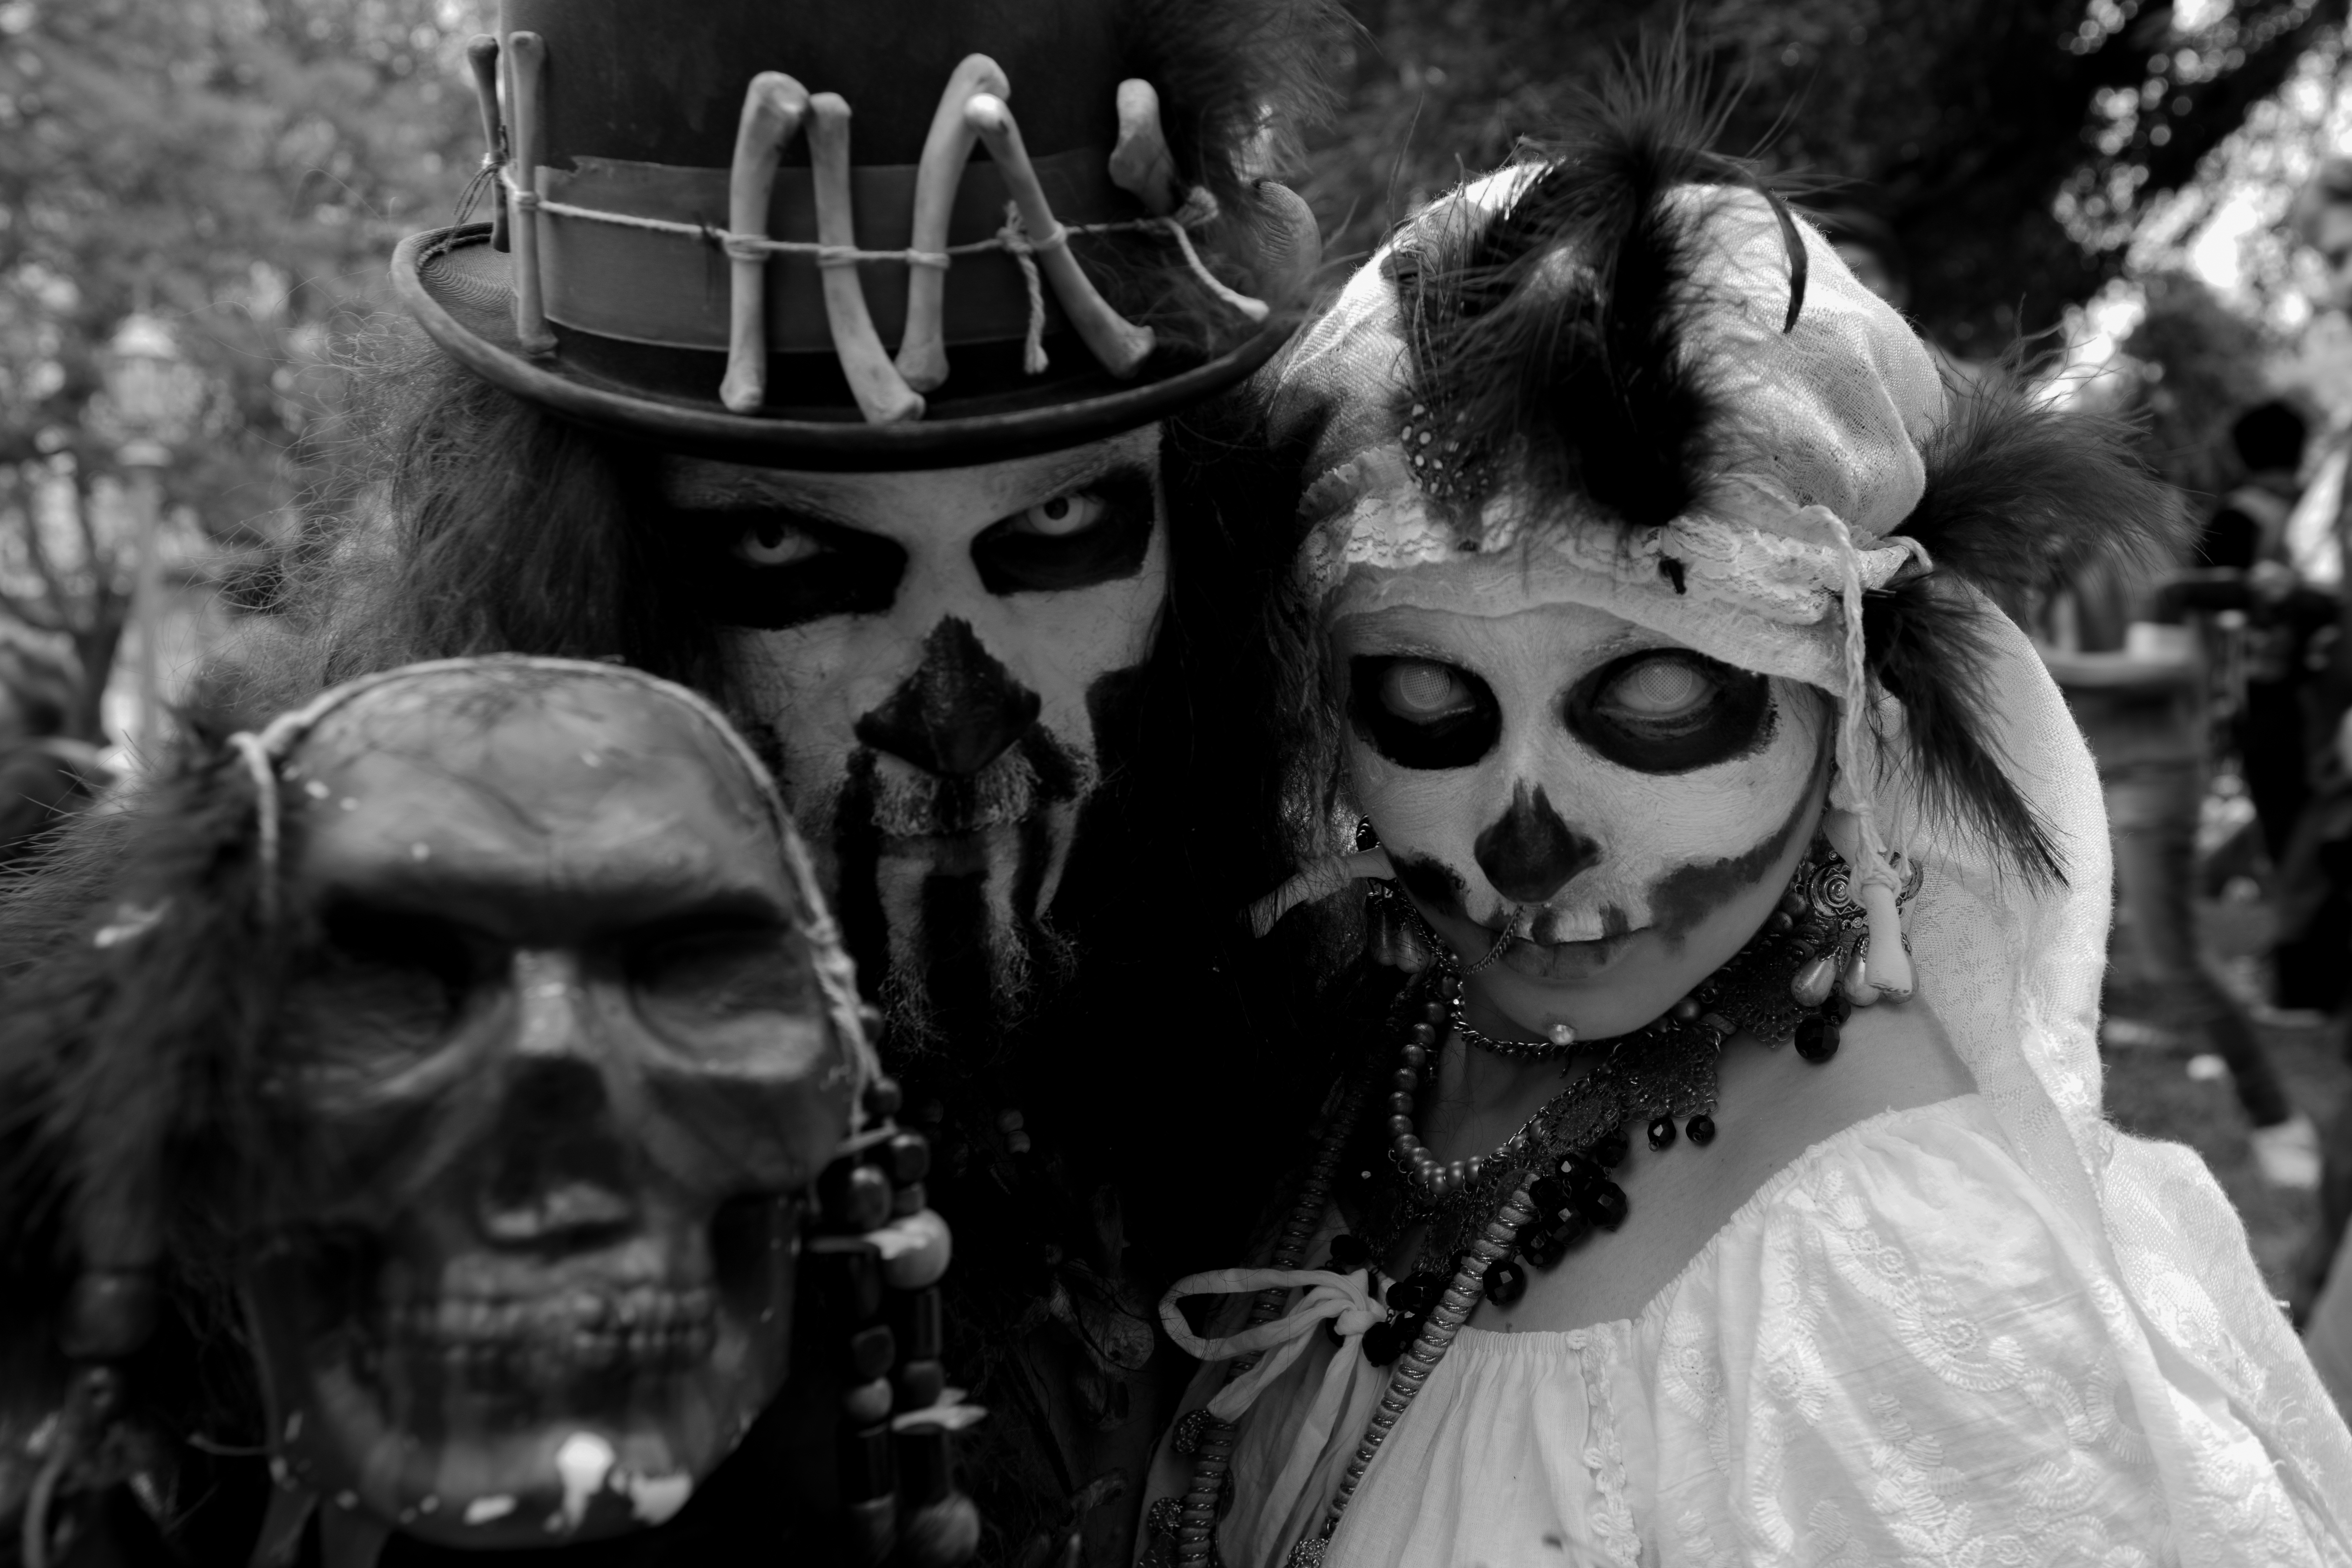
black and white, people, white, photo, carnival, canon, clothing, black, monochrome, blackandwhite, zombie, glasses, foto, portraits, argentina, costume, canoneos6d, zombiewalk, rodrigoparedes, buenosaires, ar, 160378, www160378com, canonef1635mmf28liiusm, zombiewalkbuenosaires, monochrome photography